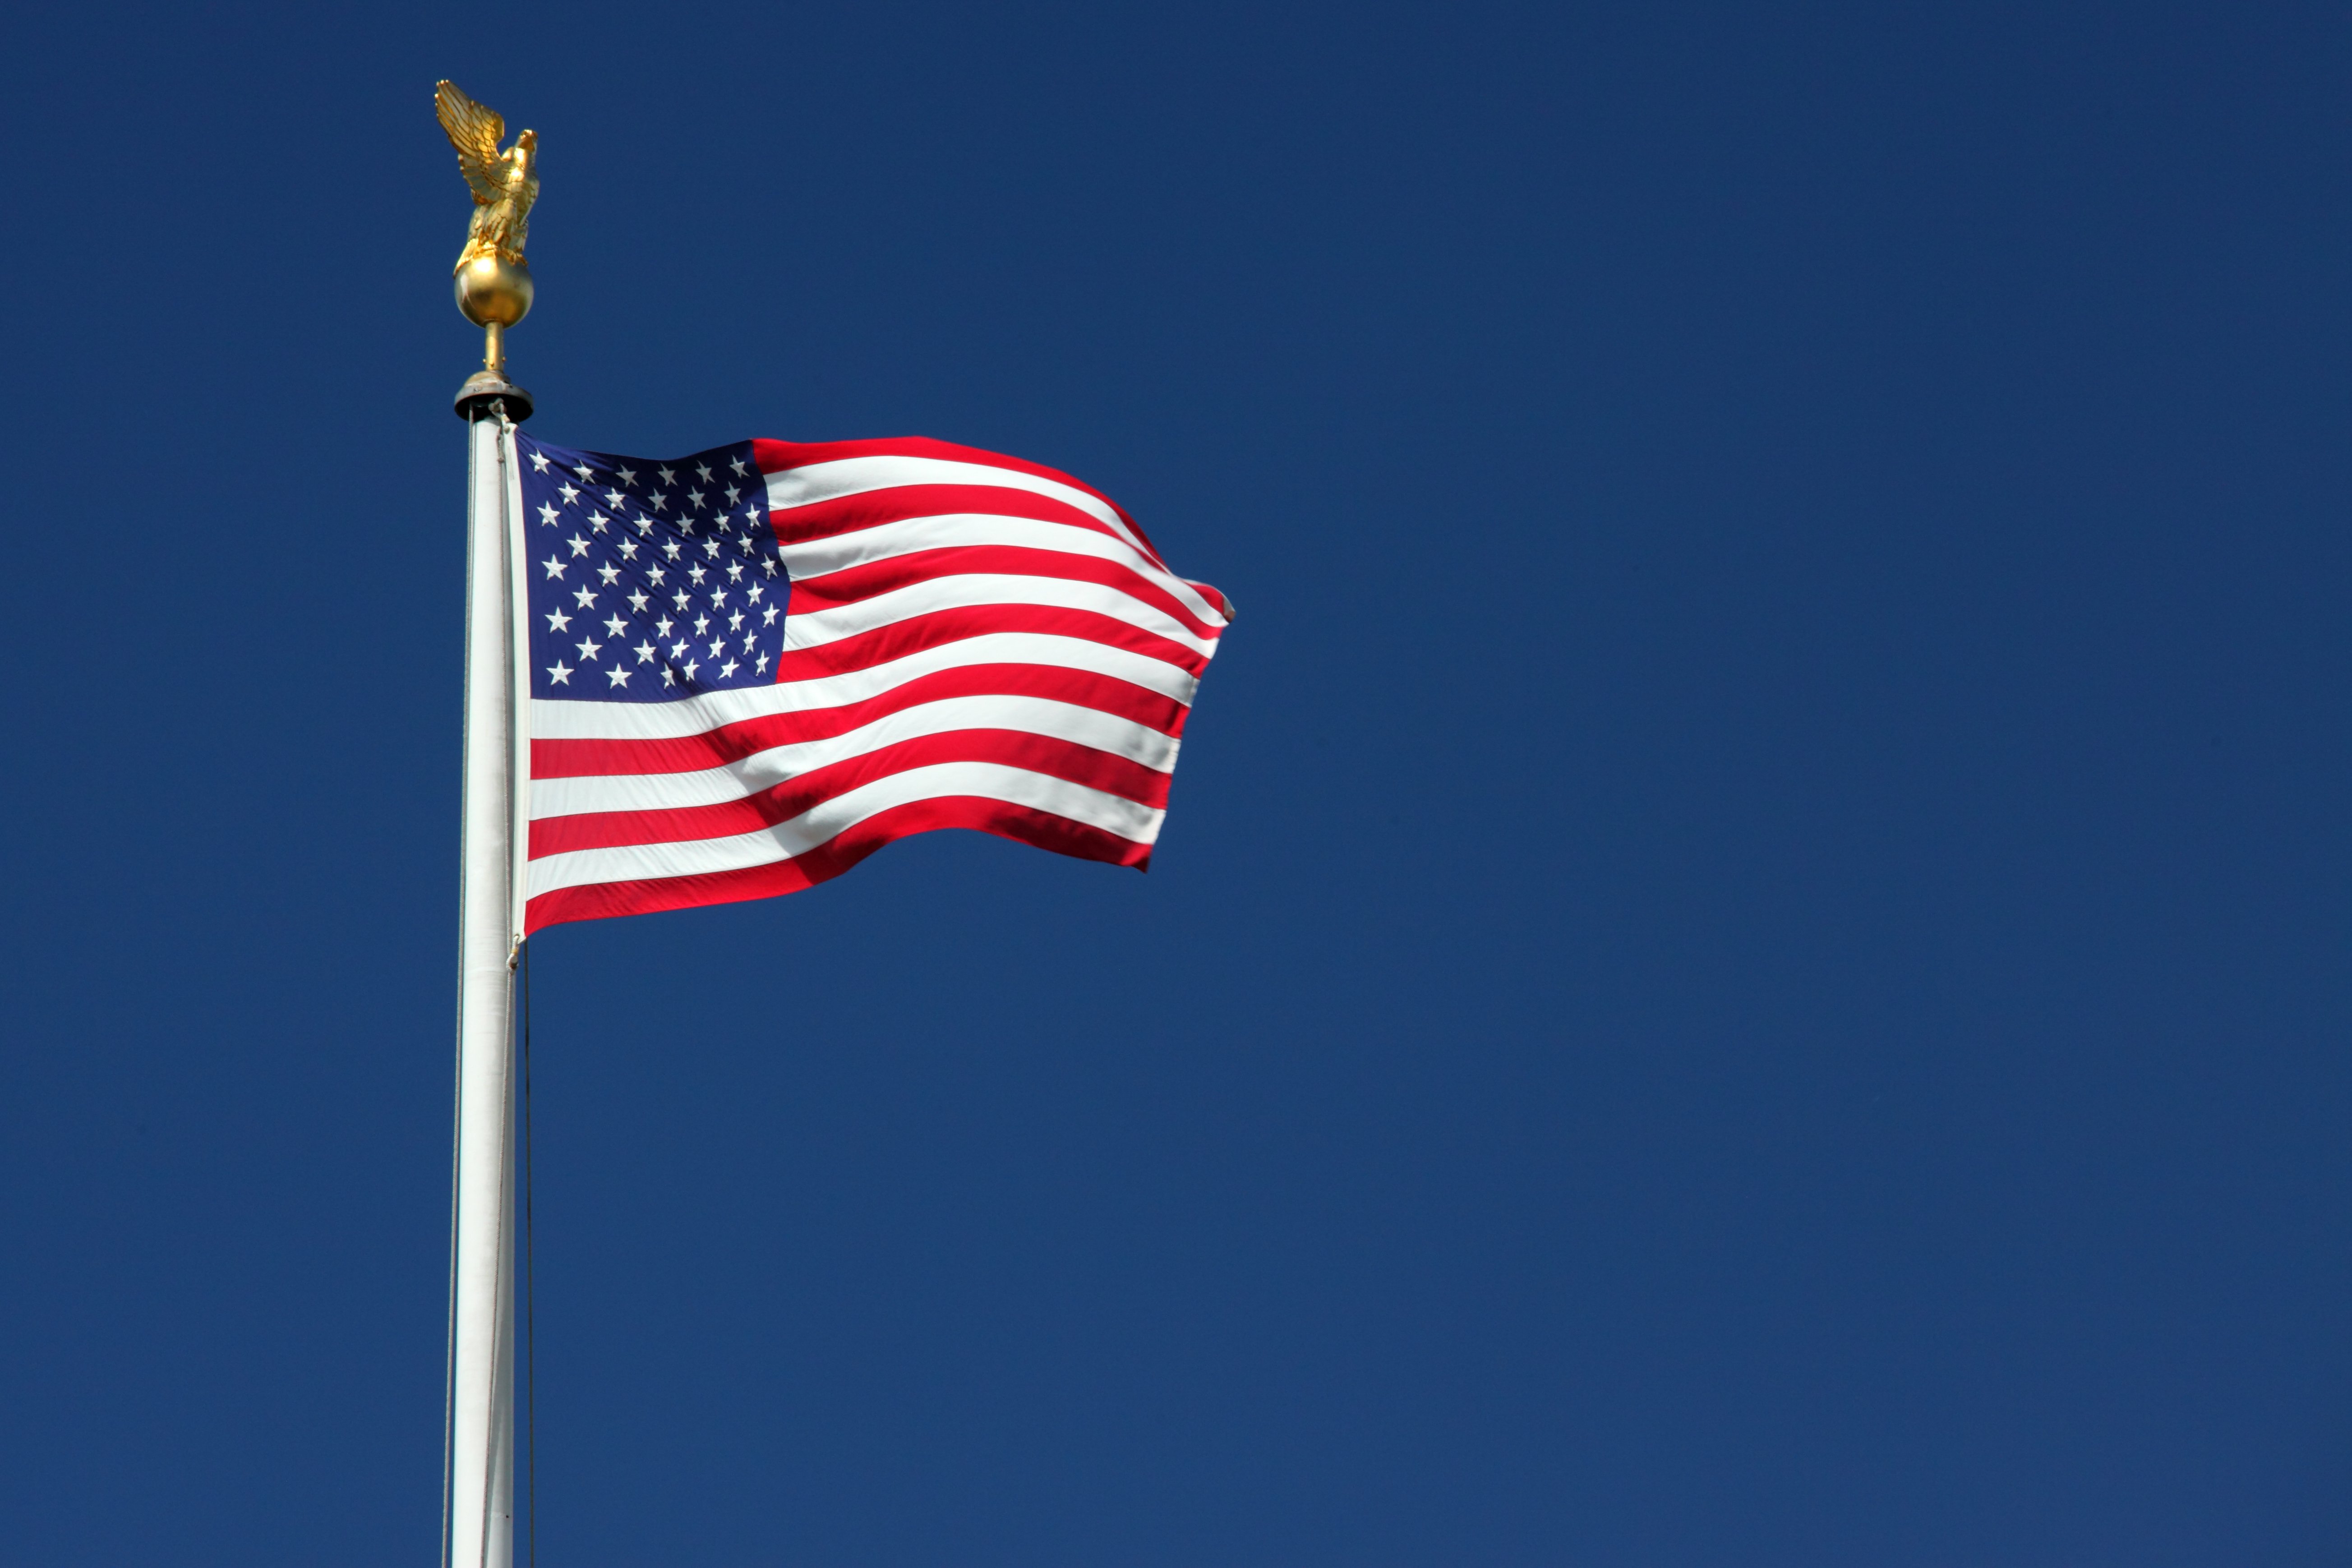
sky, wind, country, pole, symbol, flag, usa, america, blue, national, july, american, stars, stripes, day, united, independence, fourth, states, flag of the united states